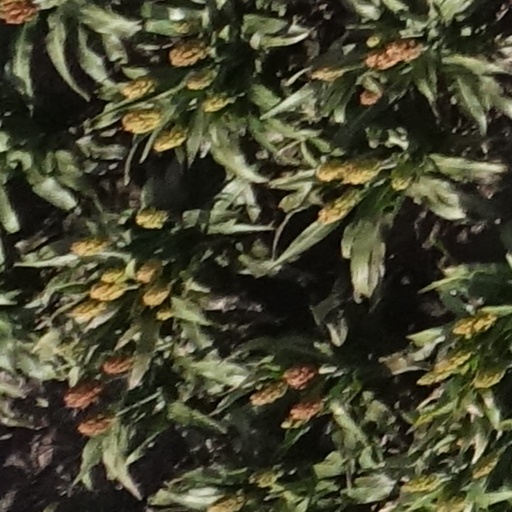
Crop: sorghum